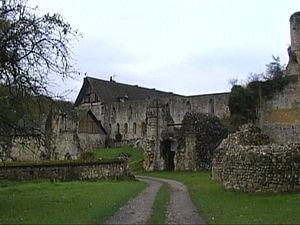
Ruines de l'Abbaye de Mortemer.
Un fantôme est une apparition, une vision ou une illusion, interprétée comme une manifestation surnaturelle d'une personne décédée.
L'abbaye Notre-Dame de Mortemer est une ancienne abbaye d'hommes cistercienne fondée en 1134 par le roi Henri Beauclerc entre Lyons-la-Forêt et Lisors dans l'Eure. Elle fut la première abbaye cistercienne de Normandie. La plupart des bâtiments d'origine datant des XIIᵉ et XIIIᵉ siècles sont à l'état de ruine et ont fait l'objet d’un classement au titre des monuments historiques en date du 20 décembre 1966. Le grand logis est une bâtisse du XVIIᵉ siècle en bon état qui abrite le musée de l'abbaye.